Question: Please indicate a possible affordance area of throw_frisbee that can be used for holding
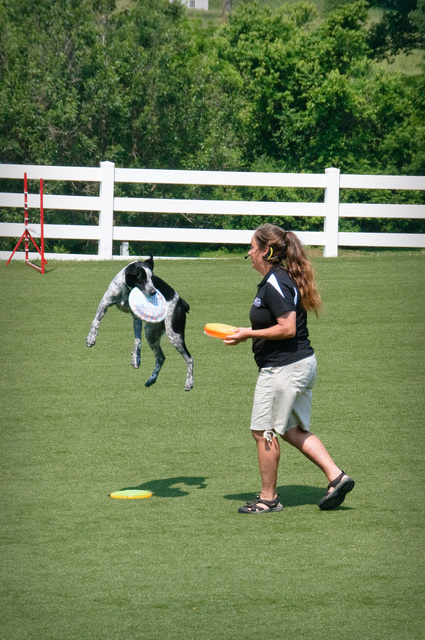
Answer: [201.037, 320.613, 241.037, 341.291]